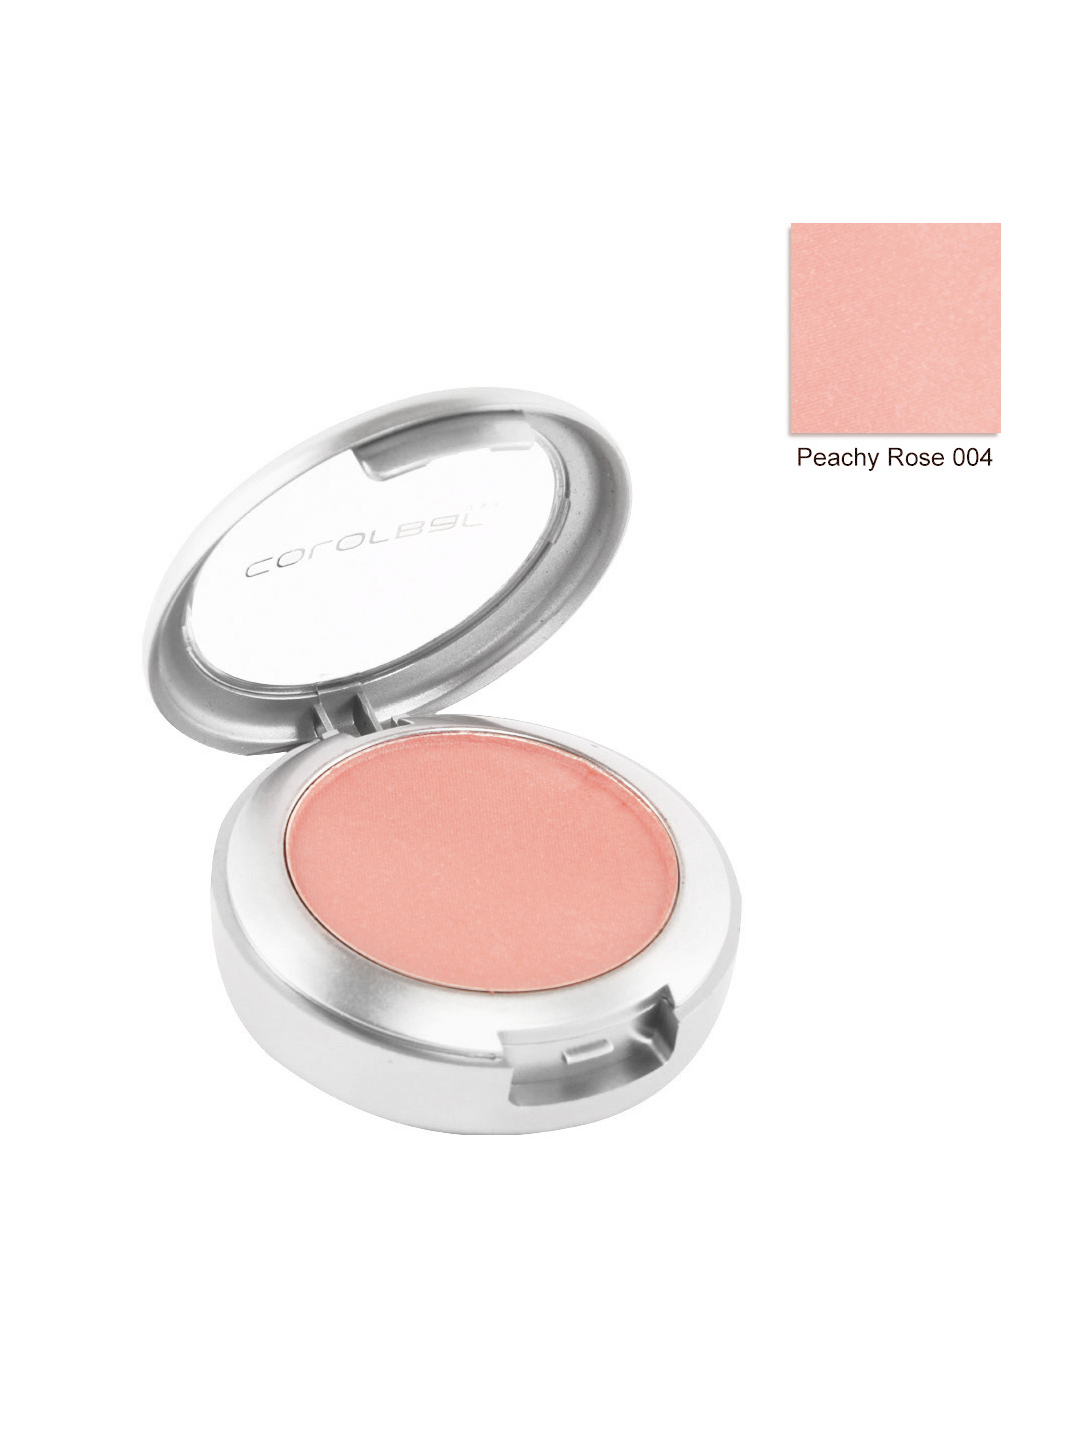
ColorBar Cosmic Rose Blusher 002
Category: Personal Care / Makeup / Highlighter and Blush
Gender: Women
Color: Rose
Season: Spring 2017
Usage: Casual